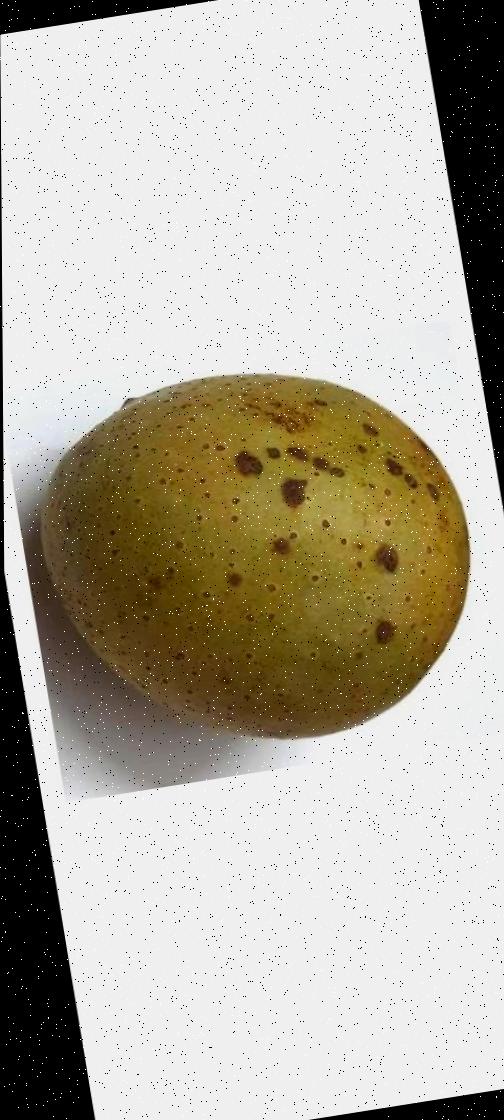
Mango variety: Gourmoti